List of UCLA Bruins in the NBA

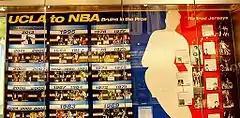
Exhibit at UCLA Athletics Hall of Fame on UCLA players in the NBA

The men's college basketball program of the University of California, Los Angeles (UCLA) was founded in 1920 and is known competitively as the UCLA Bruins. The Bruins have won 11 NCAA Division I championships, including 10 under coach John Wooden, which gives them the most of any school. Many former players advanced to play professionally in the National Basketball Association (NBA). During the , UCLA had 14 active players in the NBA, more than any other program. , 106 former UCLA players have played in the NBA.